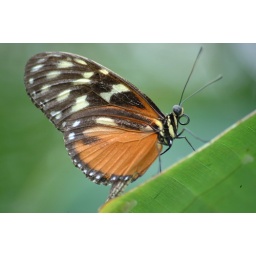
Macro shot of a Monarch Butterfly inside the butterfly house in St. Louis, MO. (2007)